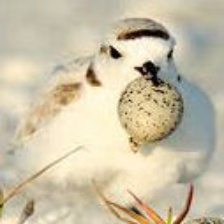
Species: SNOWY PLOVER
Scientific name: CHARADRIUS NIVOSUS